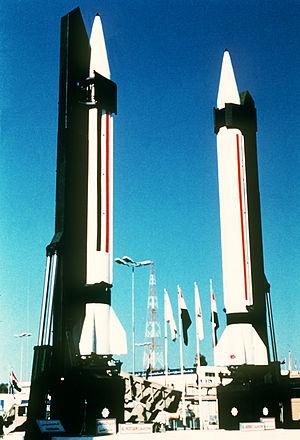
Al Hussein est la désignation d'un missile balistique irakien. Basé sur le Scud soviétique, il fut modifié afin d'avoir une plus grande portée. L'arme fut notamment utilisée par l'armée irakienne durant la fin de la guerre Iran-Irak à 200 exemplaires et lors de la guerre du Golfe de 1990-1991. Les missiles Al Hussein pouvaient contenir une charge de 500 kilogrammes d'explosifs et avaient une portée maximale de 644 kilomètres pouvant ainsi atteindre des cibles éloignées telles qu'en Israël ou en Arabie saoudite.
Le bombardement stratégique a pour objet d'attaquer les structures militaires d'un ennemi, son complexe militaro-industriel et son économie en détruisant ses mines, ses usines, ses infrastructures. En détruisant ses villes et ses réseaux d'approvisionnement en vivres, il vise aussi à saper le moral de la population. Il se distingue ainsi du bombardement tactique pratiqué sur le champ de bataille et qui sert à appuyer ou couvrir un mouvement de troupes ou à détruire ou immobiliser les troupes adverses.
Al-Faw ou encore Al-Fao selon la prononciation, est le terme employé pour désigner un système d'artillerie à longue portée autopropulsé irakien conçu à la fin des années 1980 dans le contexte de la guerre Iran-Irak. Révolutionnaire en son temps, le système Al-Faw semble n'avoir jamais connu l'épreuve du feu si l'on en croit les archives et rapports officiels de l'armée irakienne précédant le lancement de l'opération liberté irakienne en 2003.
Le terme Scud désigne une famille de missiles balistiques à courte portée développée à compter des années 1950 par l'Union soviétique. Le terme provient de la désignation OTAN du missile soviétique R-11 et de ses déclinaisons postérieures les missiles R-17 et R-300 Elbrus, respectivement désignés à l'Ouest comme SS-1c Scud-B et SS-1d Scud-C. La première version du R-11 fut déployée en 1957 par l'Union soviétique.